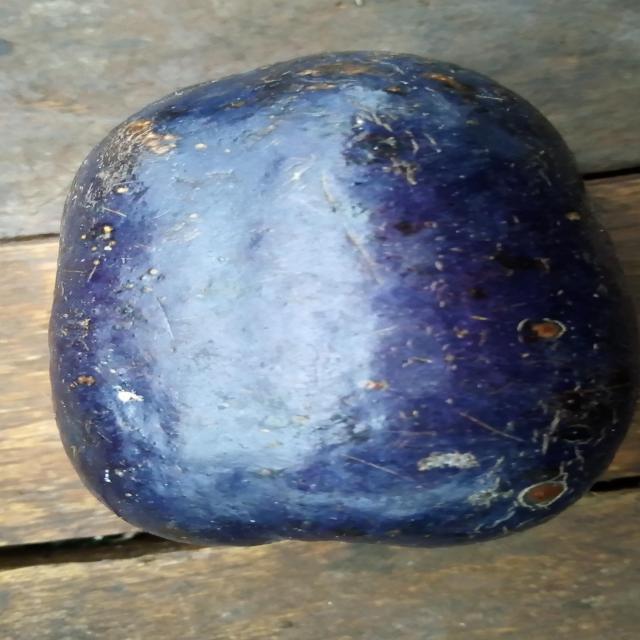
Plum grade: spotted